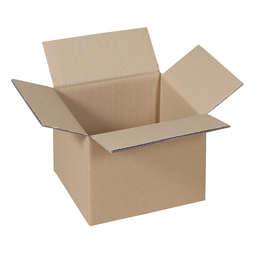
Label: cardboard